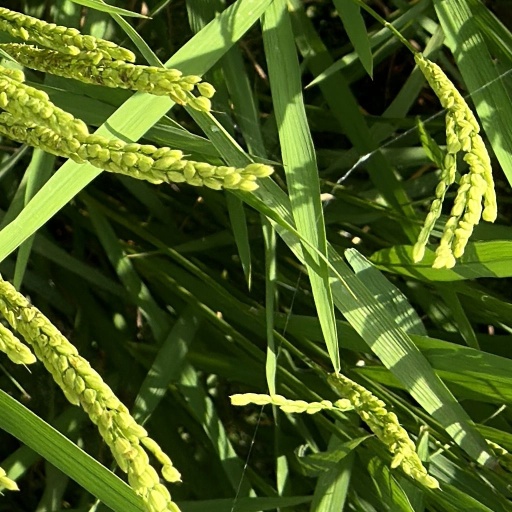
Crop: rice